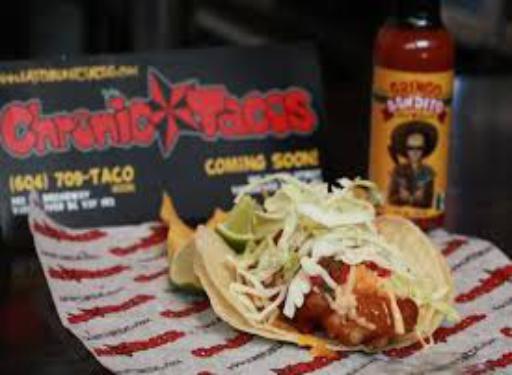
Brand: Chronic Tacos-2
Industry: Food